SOCATA TBM

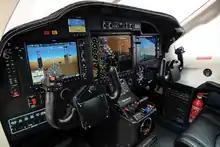
The cockpit of a TBM 850. Note the presence of the Garmin G1000 glass cockpit.

The SOCATA TBM is a single-engined turboprop-powered low-wing monoplane, capable of seating a maximum of six people. It is composed mainly of aluminium and steel construction, but with the tail surfaces built of Nomex honeycomb. The wing features a very effective Fowler flap, comprising 80 per cent of the trailing edge's span, for the purpose of lowering the aircraft's stall speed. The TBM 700 is outfitted with a retractable tricycle landing gear arrangement, newer models feature stronger main landing gear wheels and tougher tyres. The TBM 900 model features automatic torque limiting for “set and forget” power management, which is particularly useful during takeoff; according to "Aviation Week", while this function does reduce the high workload associated with managing the PT6A engine, it is not as capable as a full FADEC arrangement.